Toscano (cigar)

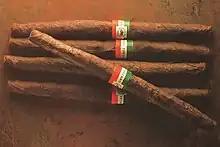
Some Toscano cigars.

The Toscano cigar is a brand of Italian cigars manufactured in Tuscany, Italy. They are made with fermented Kentucky tobacco. The brand was established in the late 19th century. It is an established brand in Italy and also in Switzerland and in Austria.